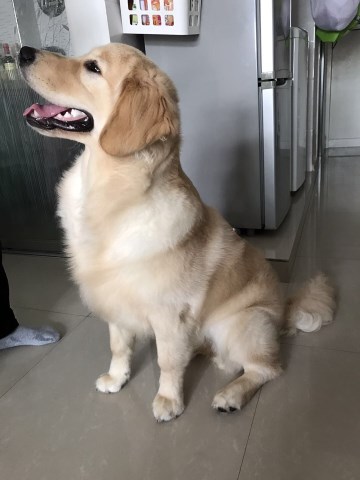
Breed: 5355-n000126-golden_retriever